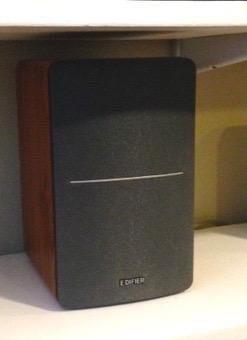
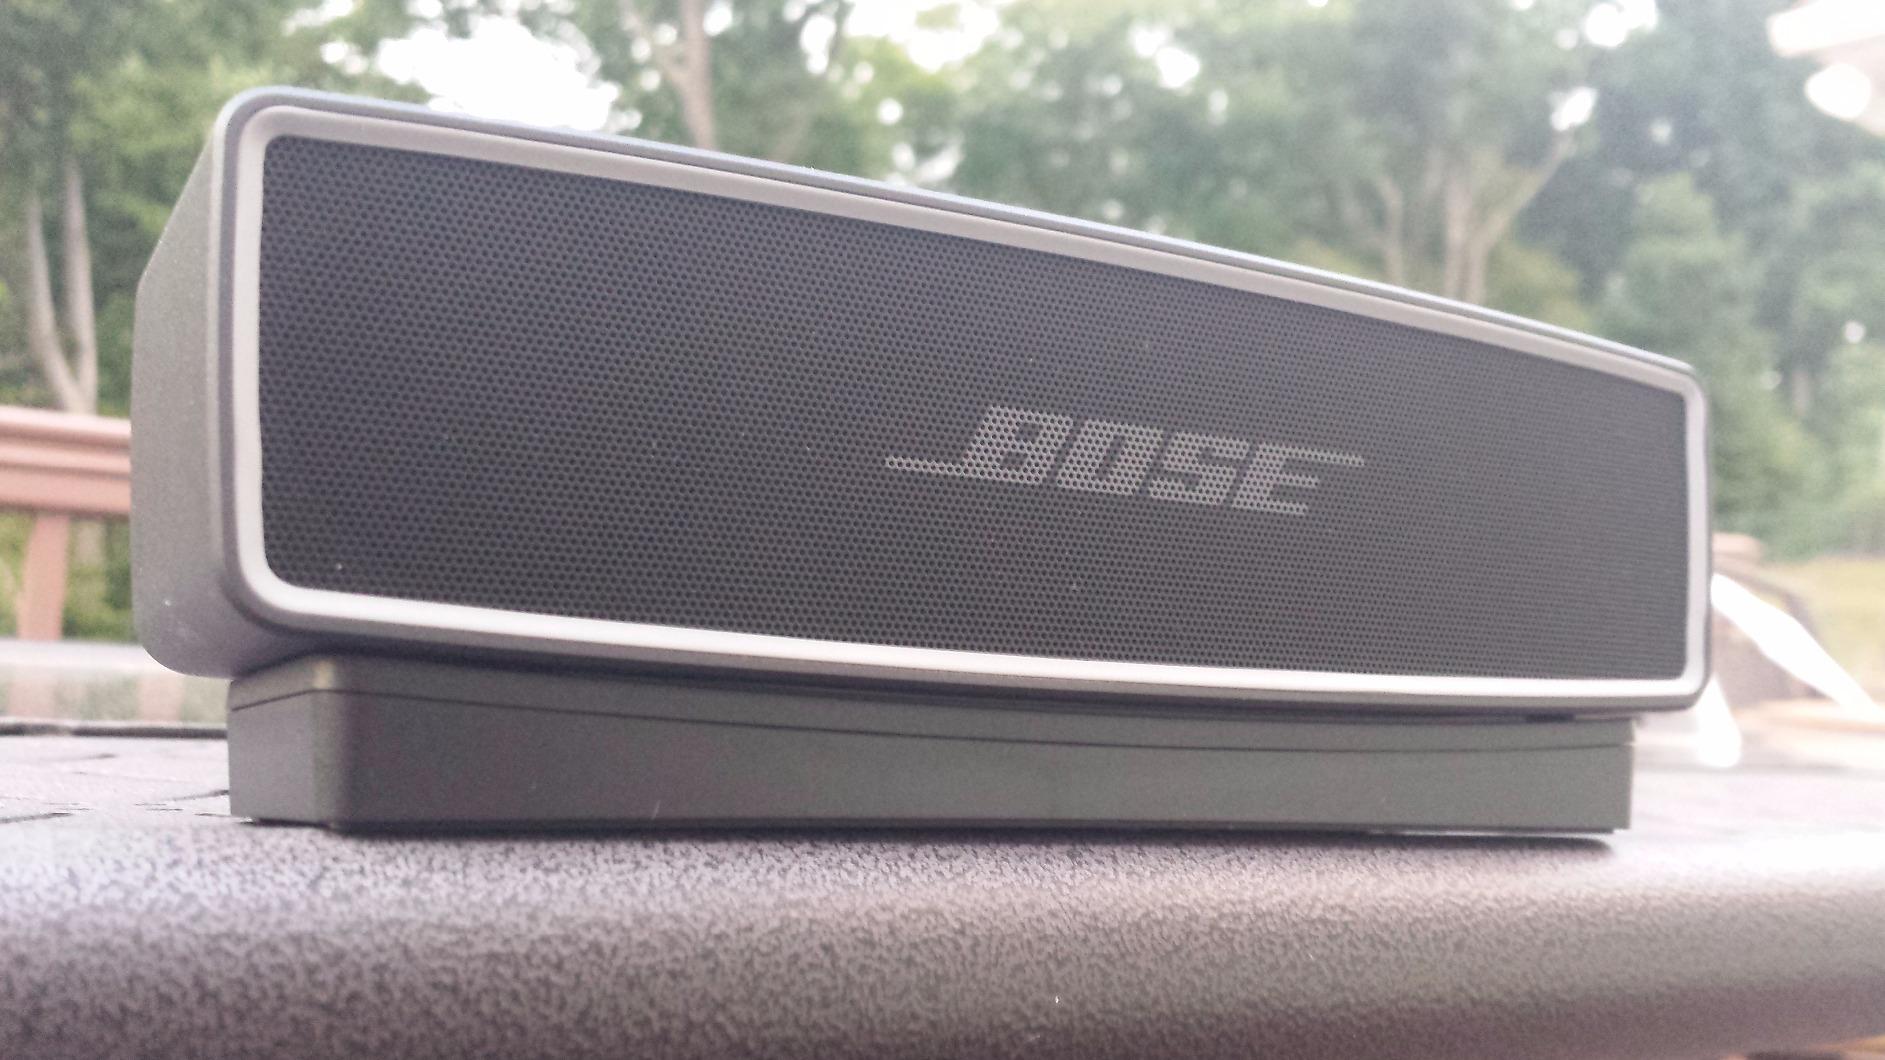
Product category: speaker
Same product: no